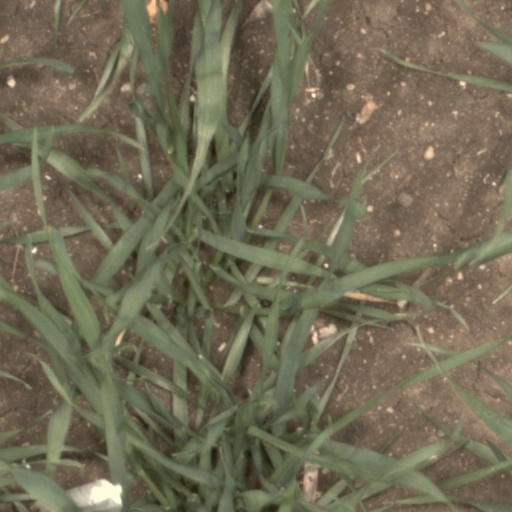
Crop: wheat